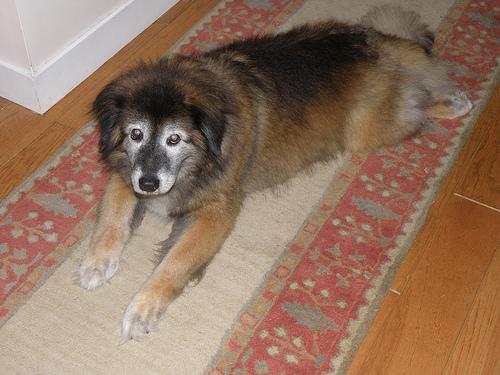
Breed: leonberger